The Sun Dance Opera

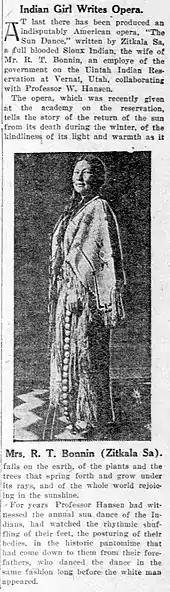
1913 newspaper article about The Sun Dance opera, written by Zitkala-Sa

The Sun Dance Opera is a 1913 opera with a score by William F. Hanson and libretto and songs by Zitkala-Sa, also known as Gertrude Simmons Bonnin.